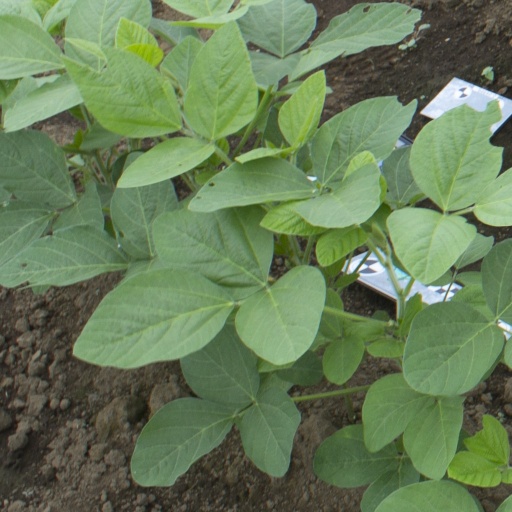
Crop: soybean